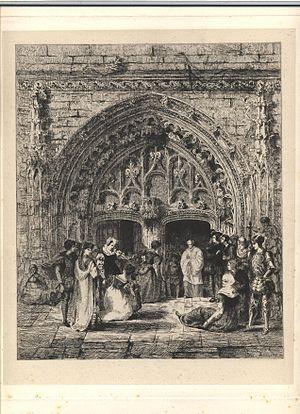
Portail de l'ancienne église de Bonsecours détruite en 1473
Bonsecours est une commune française située dans le département de la Seine-Maritime en région Normandie.